Slave for Sale

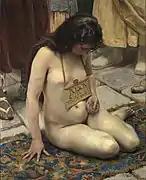

Una esclava en venta is a painting by José Jiménez Aranda. Aranda was a Spanish painter, from Sevilla. The painting was made in 1897. Today, it is in the Museo de Málaga. It measures 100 by 82cm. In English, it is called Slave for Sale.